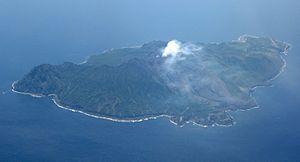
Suwanose-jima, Suwanose-zima ou Moe-Shima, est une île volcanique du Japon située dans les îles Tokara appartenant à l'archipel Satsunan. Elle dépend administrativement du village de Toshima, dans le district de Kagoshima.